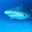
Label: shark